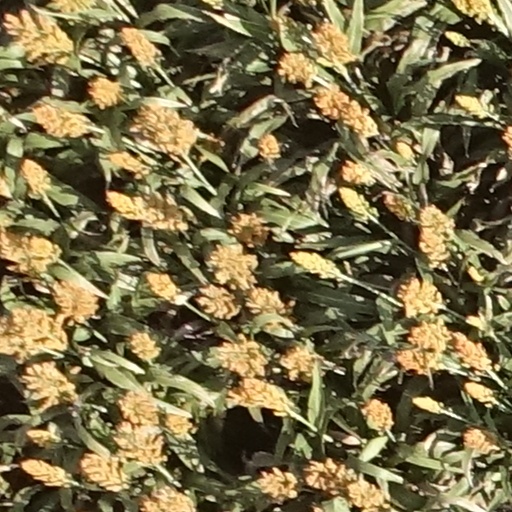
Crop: sorghum